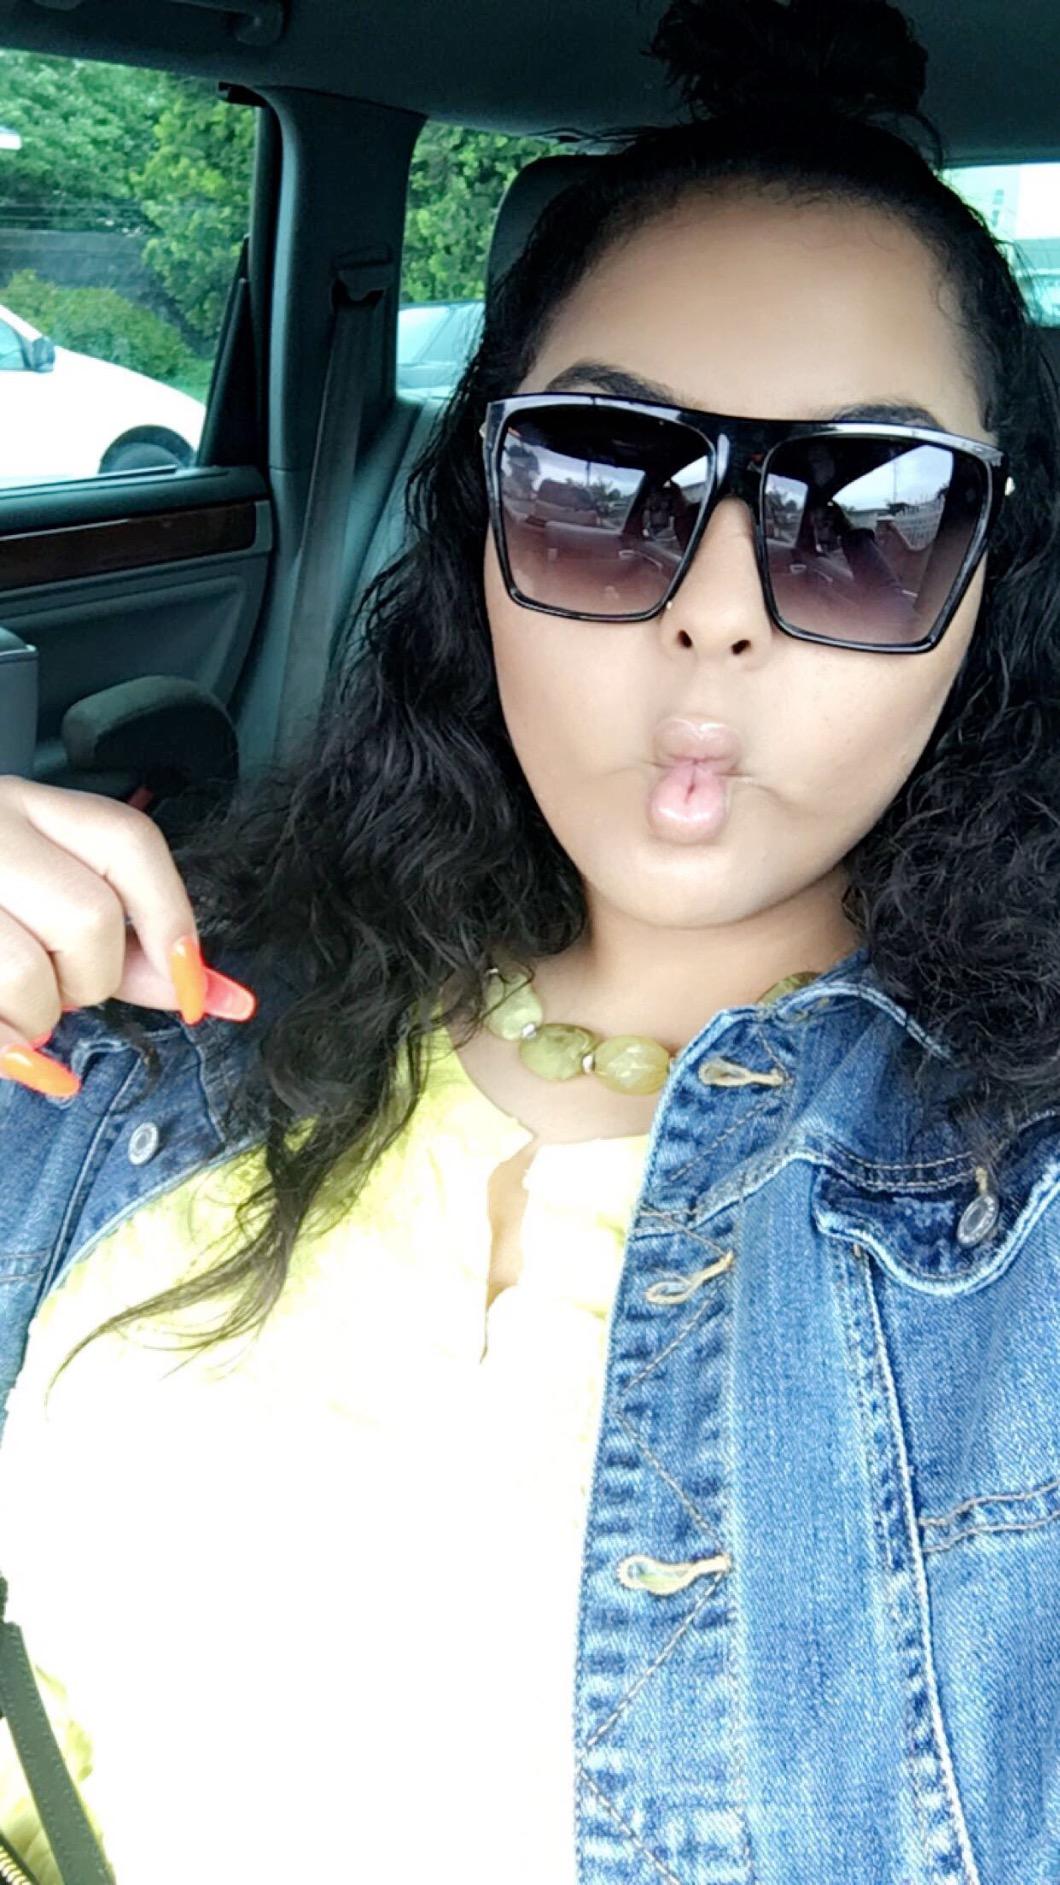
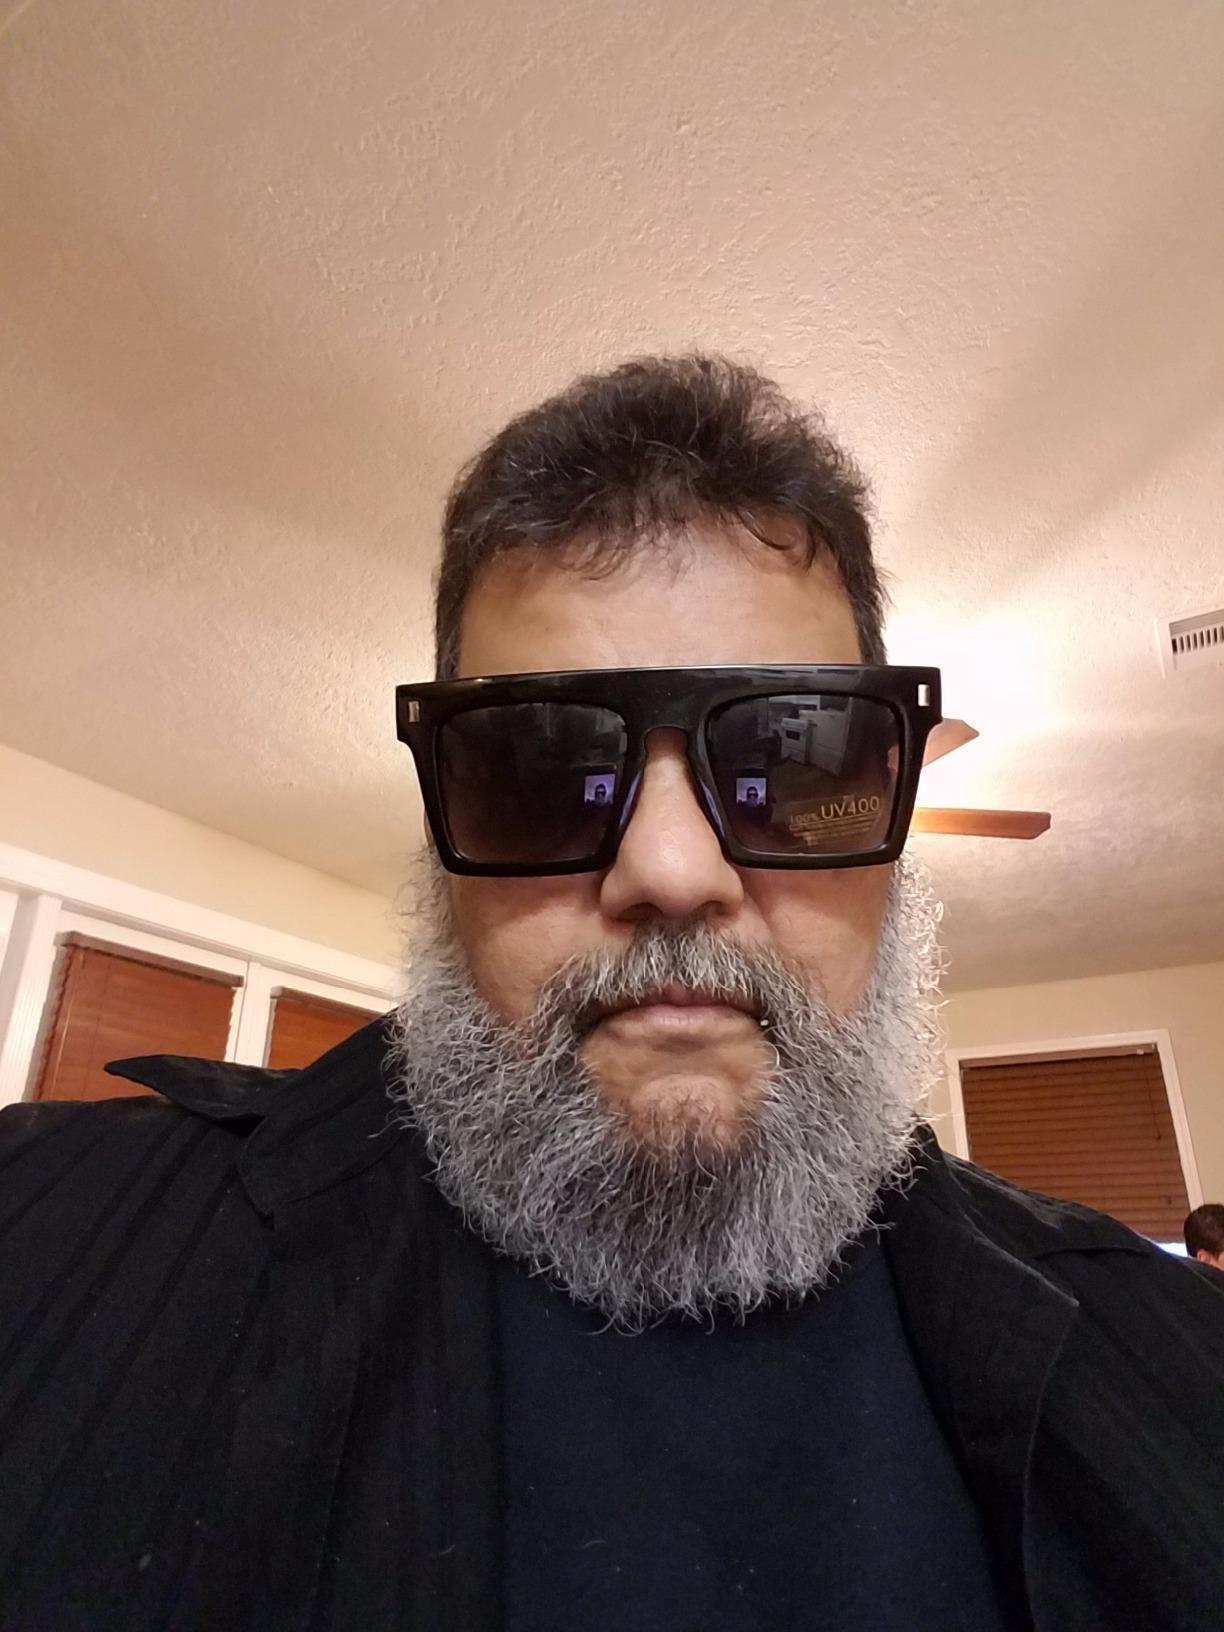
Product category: accessories_sunglasses
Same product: no